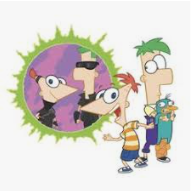
Portrait style: Cartoon Portrait